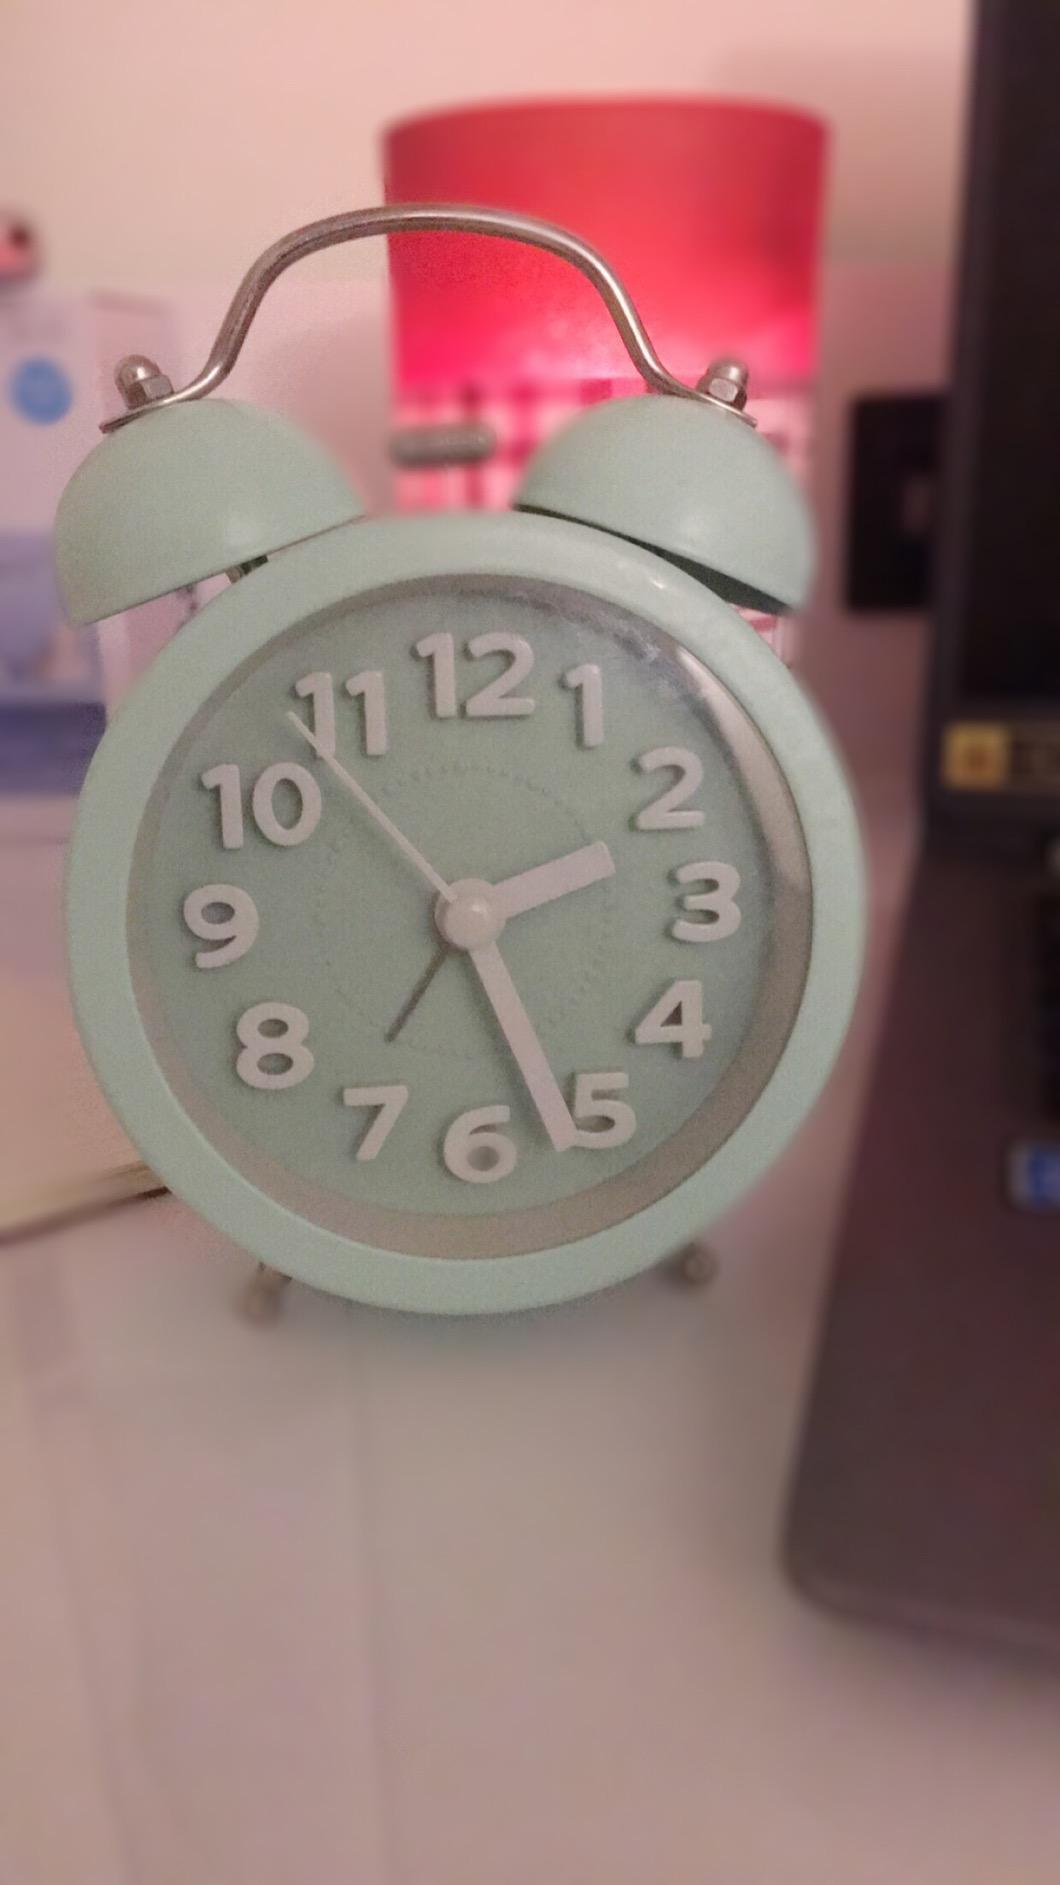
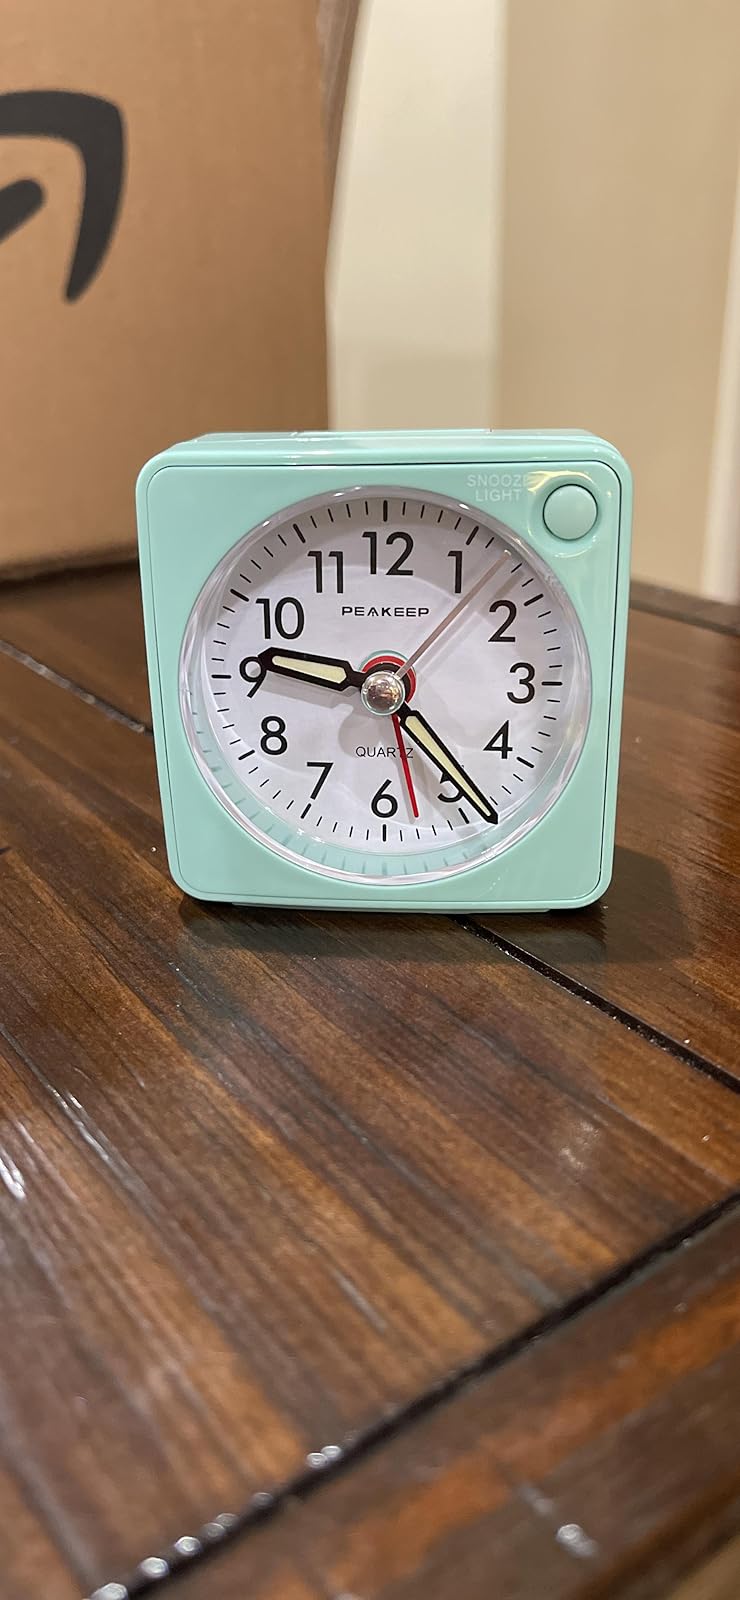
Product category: clock
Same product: no